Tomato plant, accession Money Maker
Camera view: tilt-top (135 deg); turntable rotation: 210 degrees
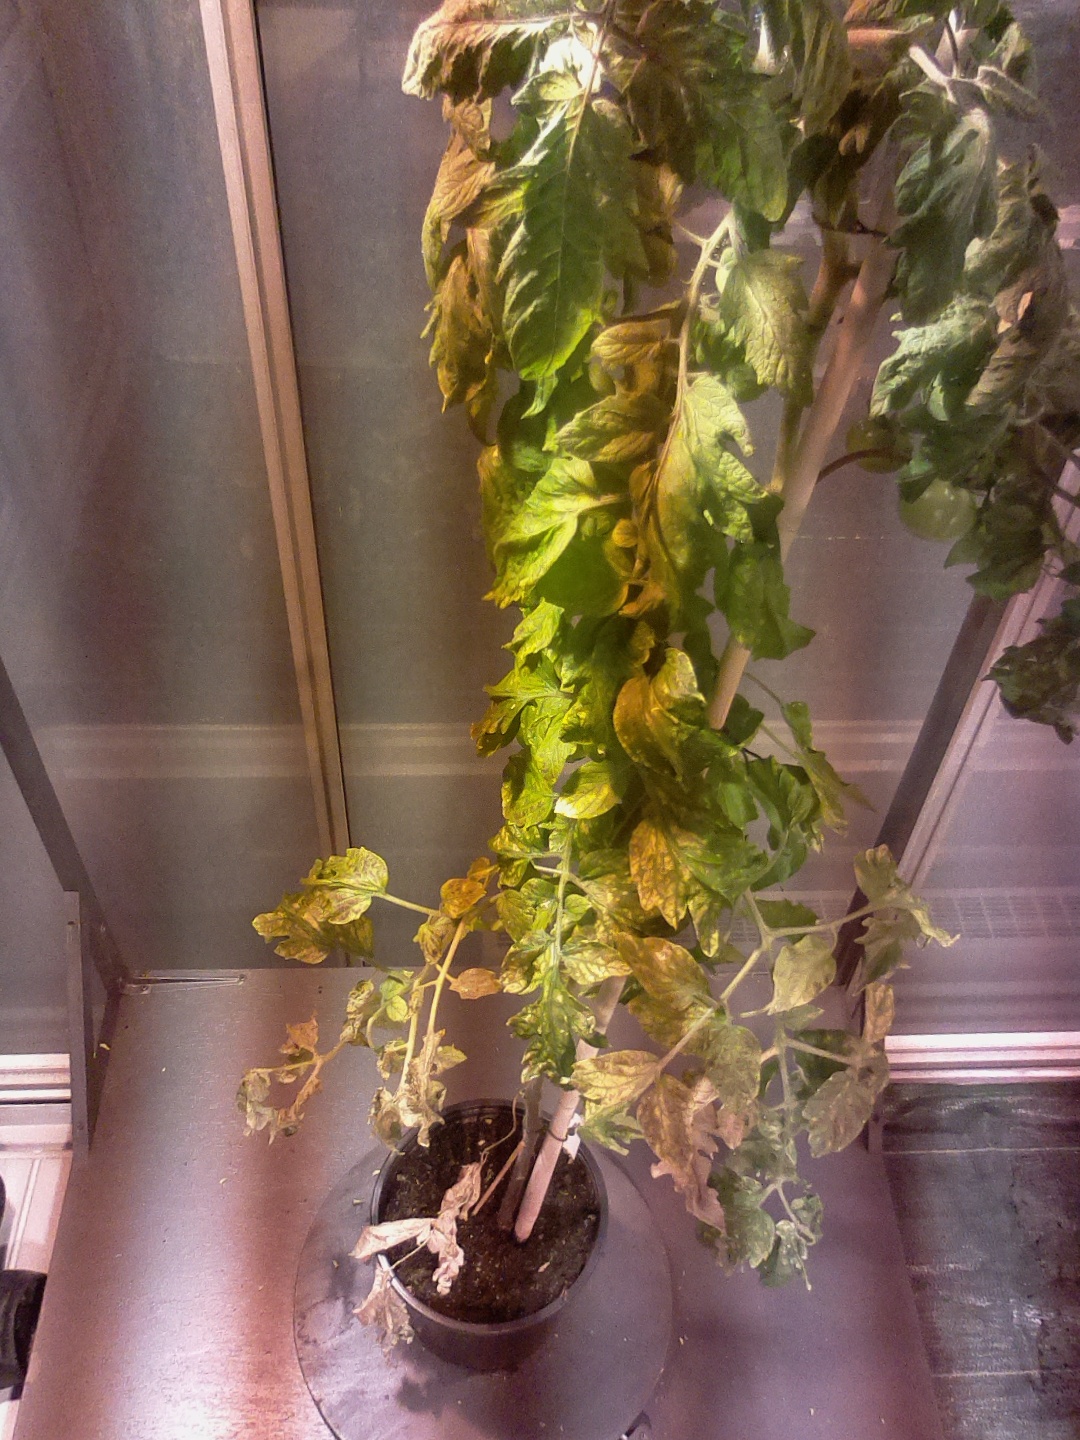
BBCH growth stage 75: 50%-60% of final fruit size